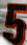
Number: 5